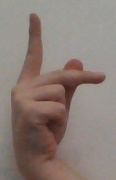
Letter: dha